Daisuke Yako

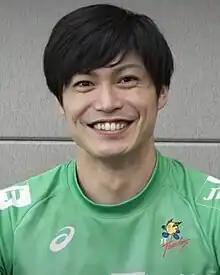
Yako in 2018

Daisuke Yako (born 7 October 1988) is a retired Japanese male volleyball player. He was a part of the Japan men's national volleyball team. On club level, he only played for JT Thunders.